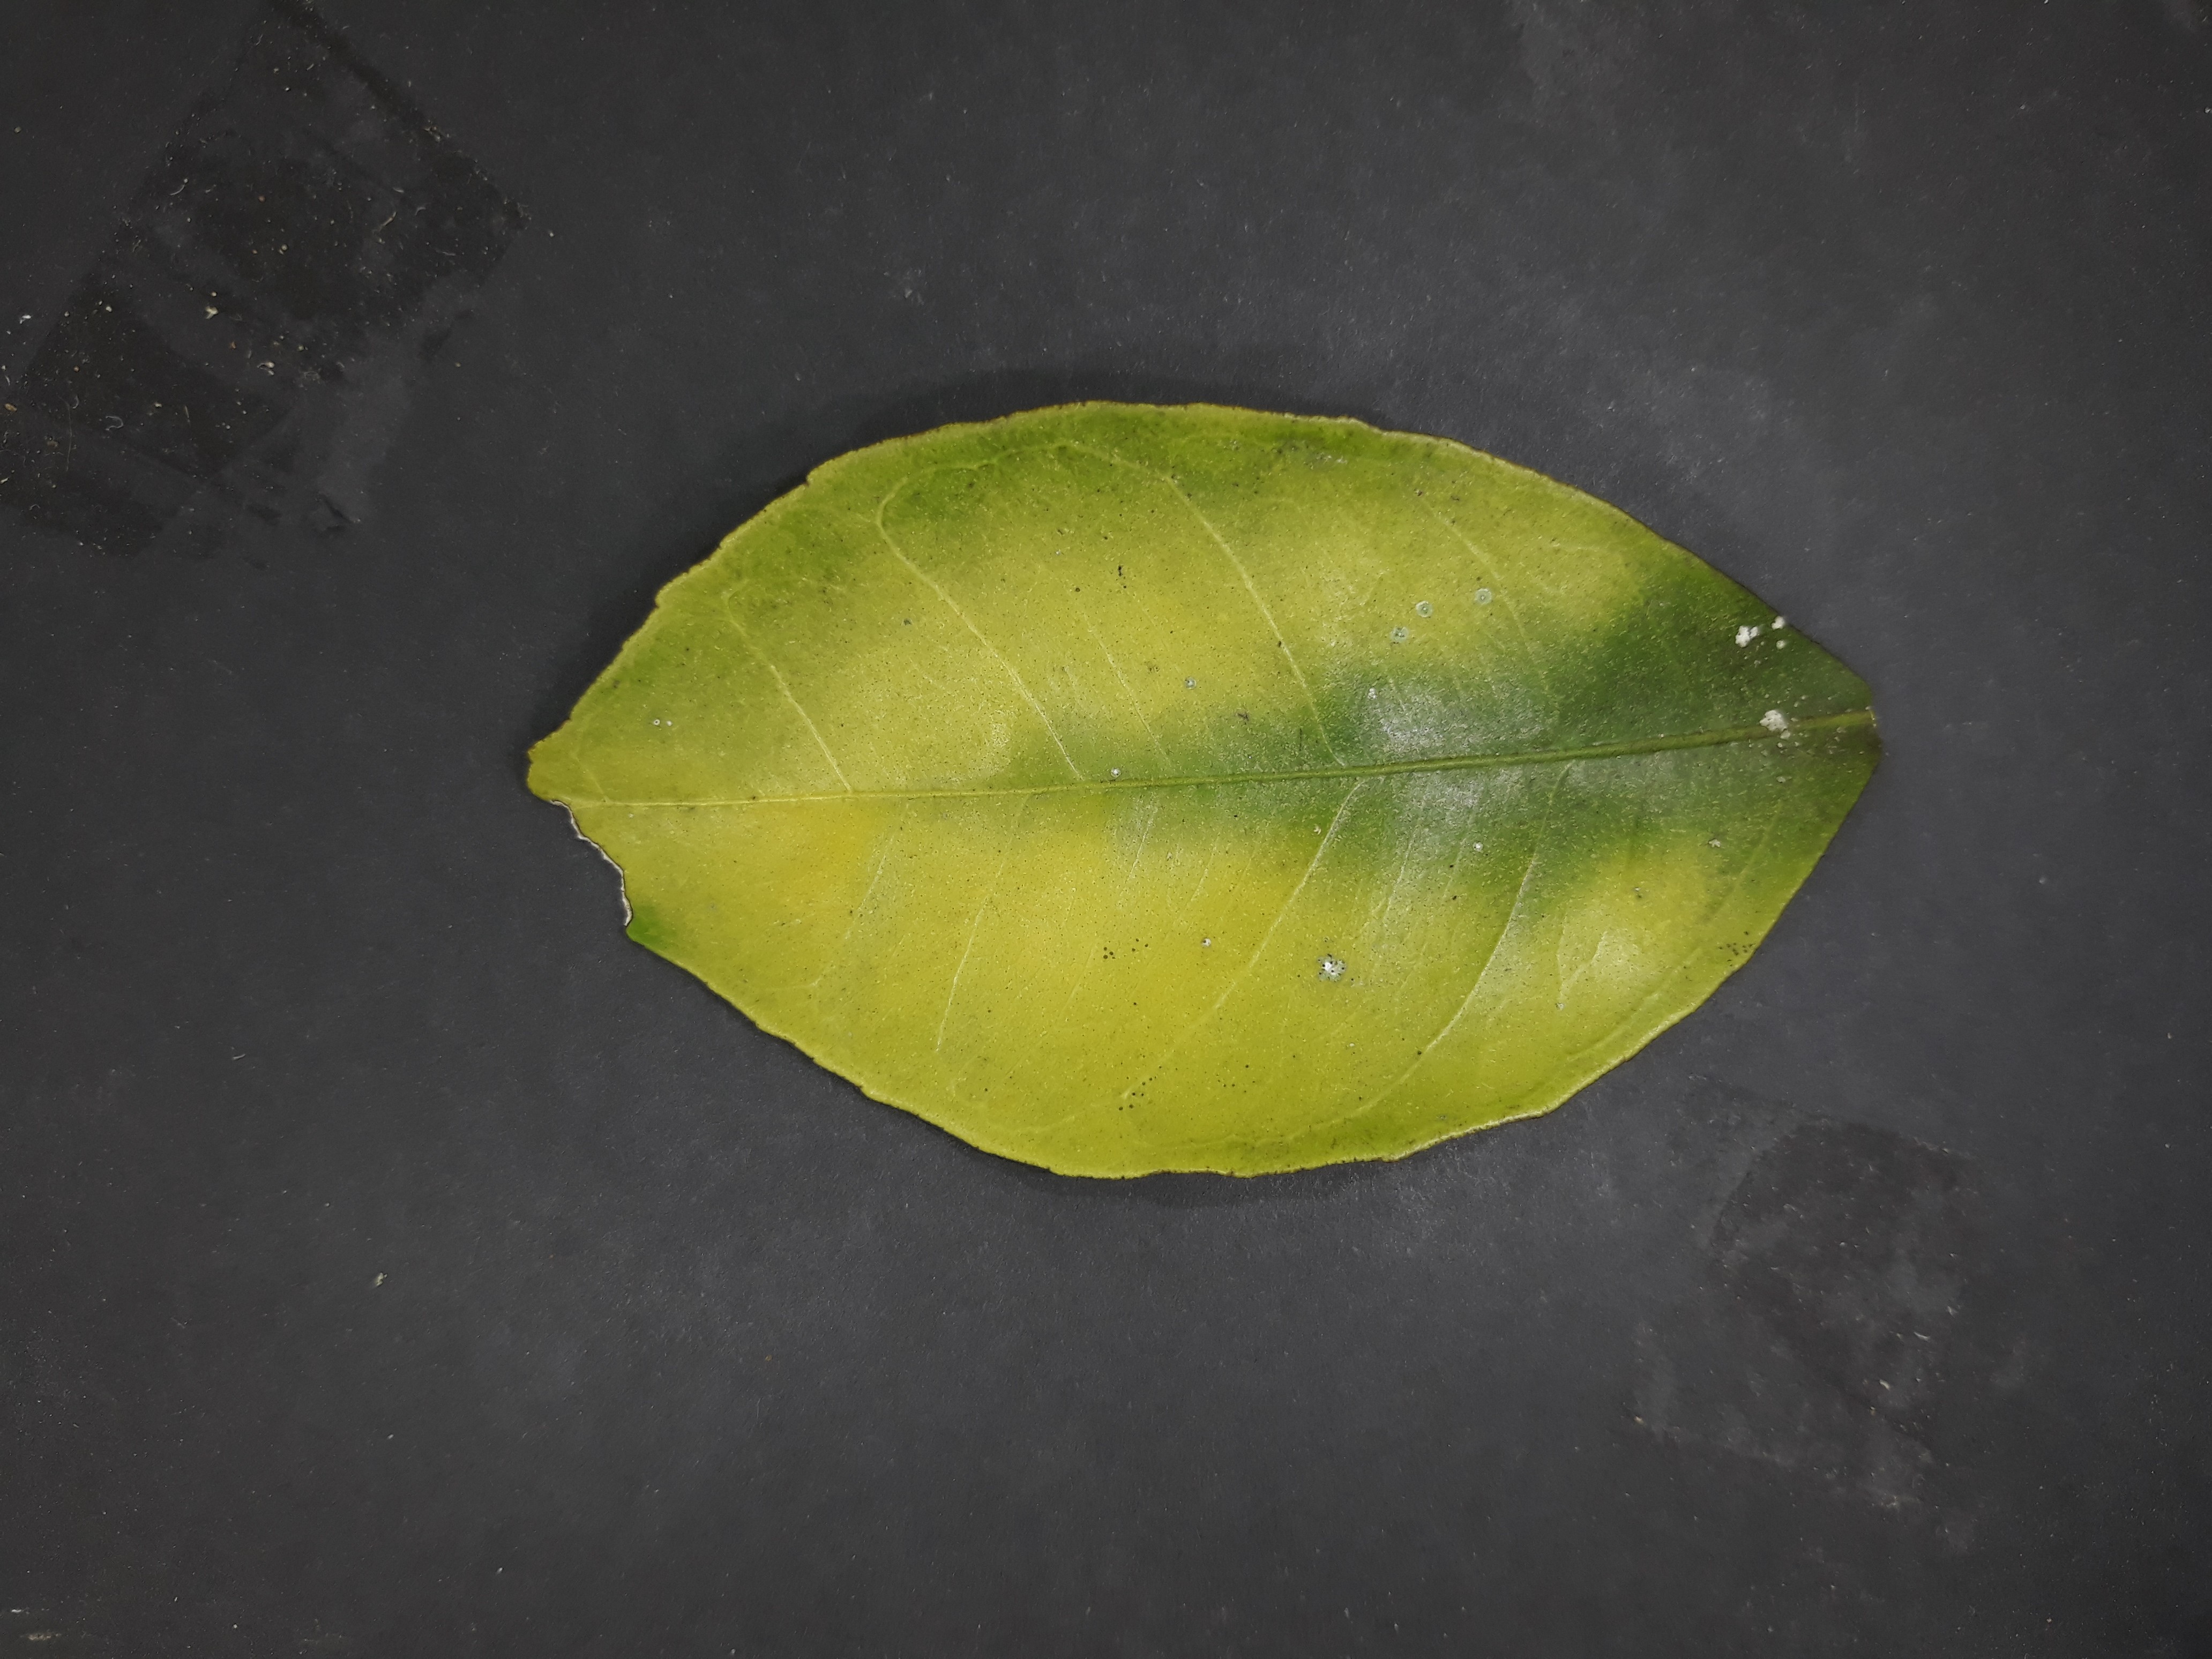
Label: Magnesium deficiency (Mg)